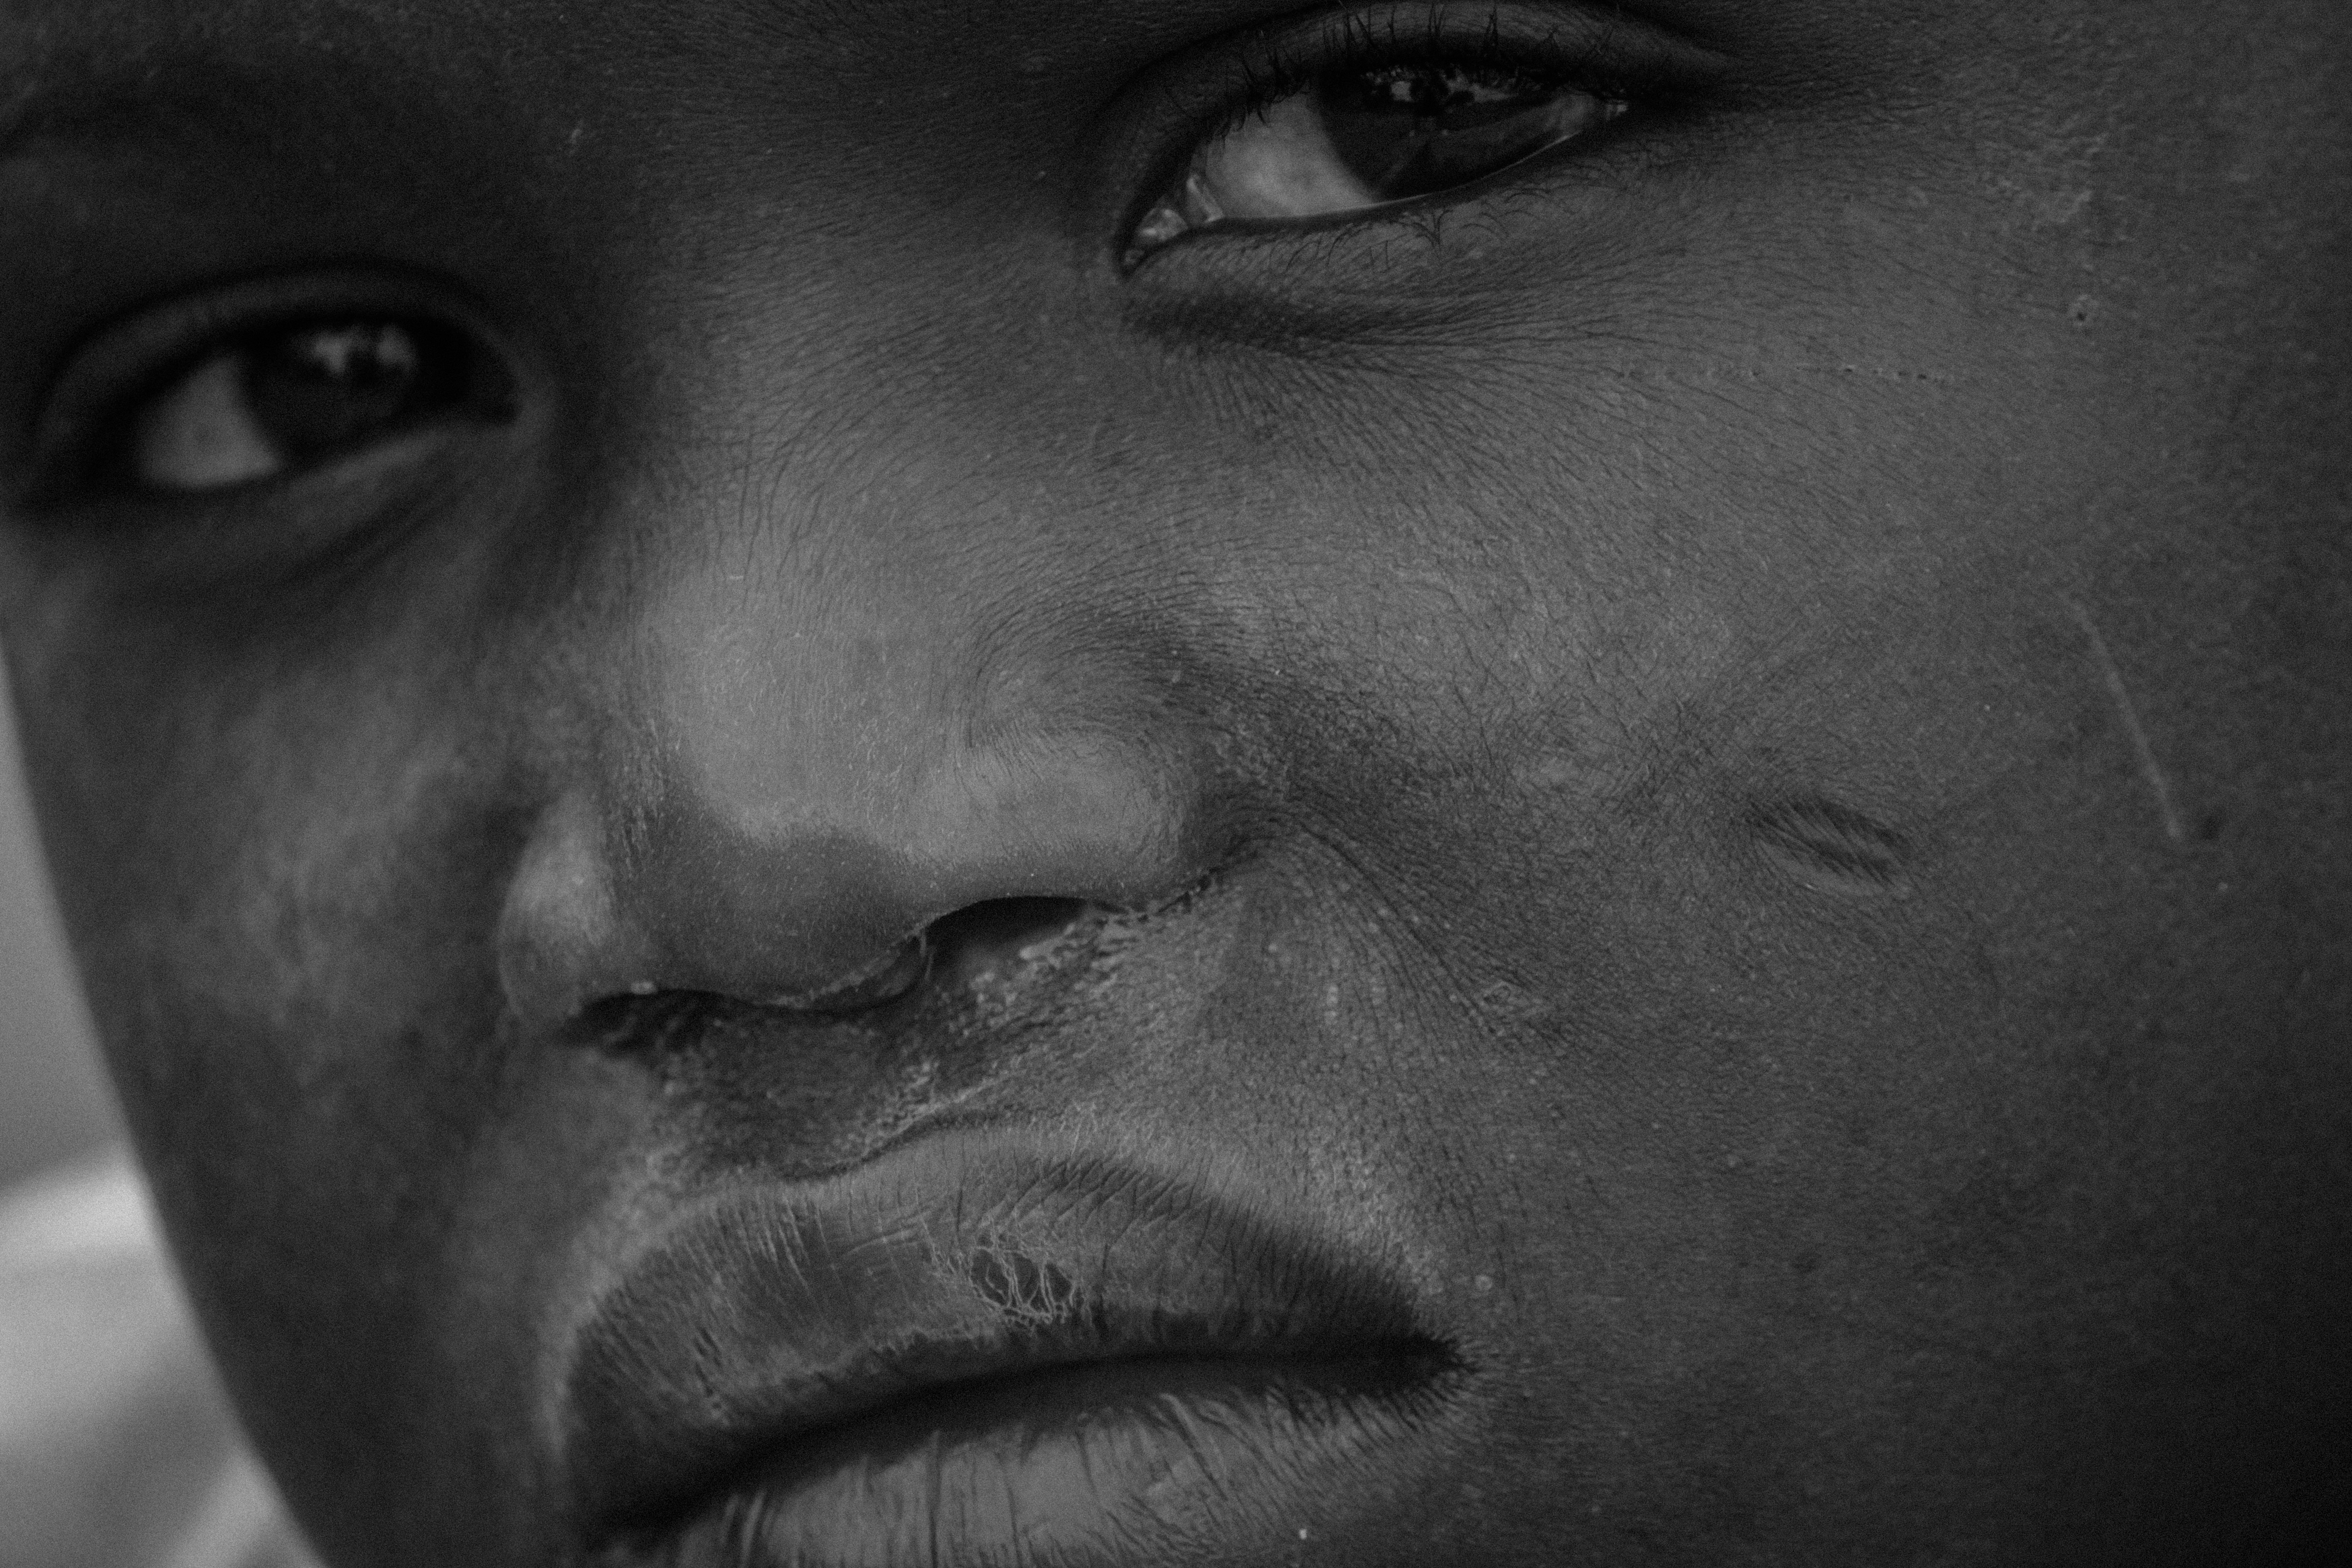
man, person, black and white, white, photography, boy, kid, alone, male, portrait, africa, child, darkness, black, monochrome, facial expression, smile, mouth, close up, human body, sad, face, nose, eye, head, skin, beauty, poverty, organ, misery, african, emotion, poor, ethnicity, monochrome photography, portrait photography, pretty boy